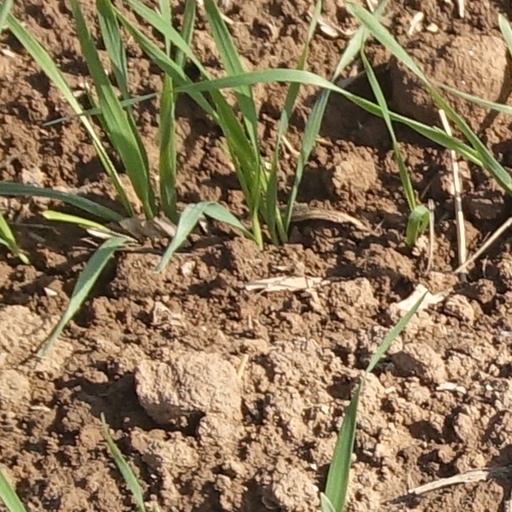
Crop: wheat